Shōkadō Shōjō

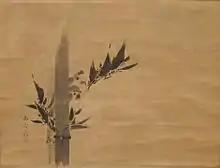
"Bamboo and Sparrows" by Shōkadō Shōjō, Honolulu Museum of Art

Shōkadō Shōjō (松花堂昭乗, 1584 Yamato Province, Japan-1639) was an Edo period Buddhist monk, painter, calligrapher and master of the tea ceremony. He is one of the .